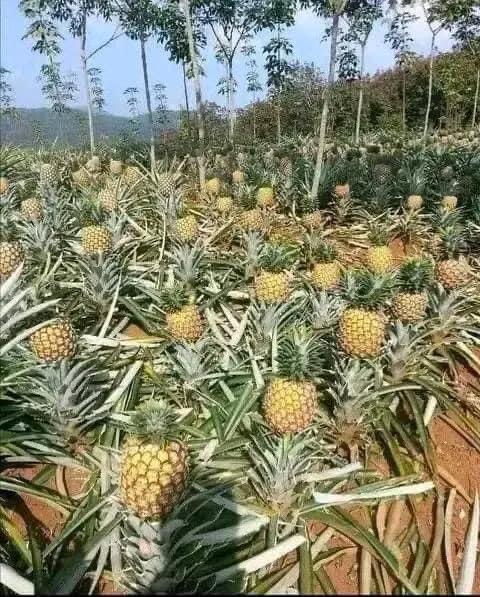
Vichaka, miti yenye majani ya rangi ya kijani kibichi, shamba lenye mananasi yaliyoiva yakiwa tayari kuvunwa na kupelekwa sokoni kwenda kuuzwa.